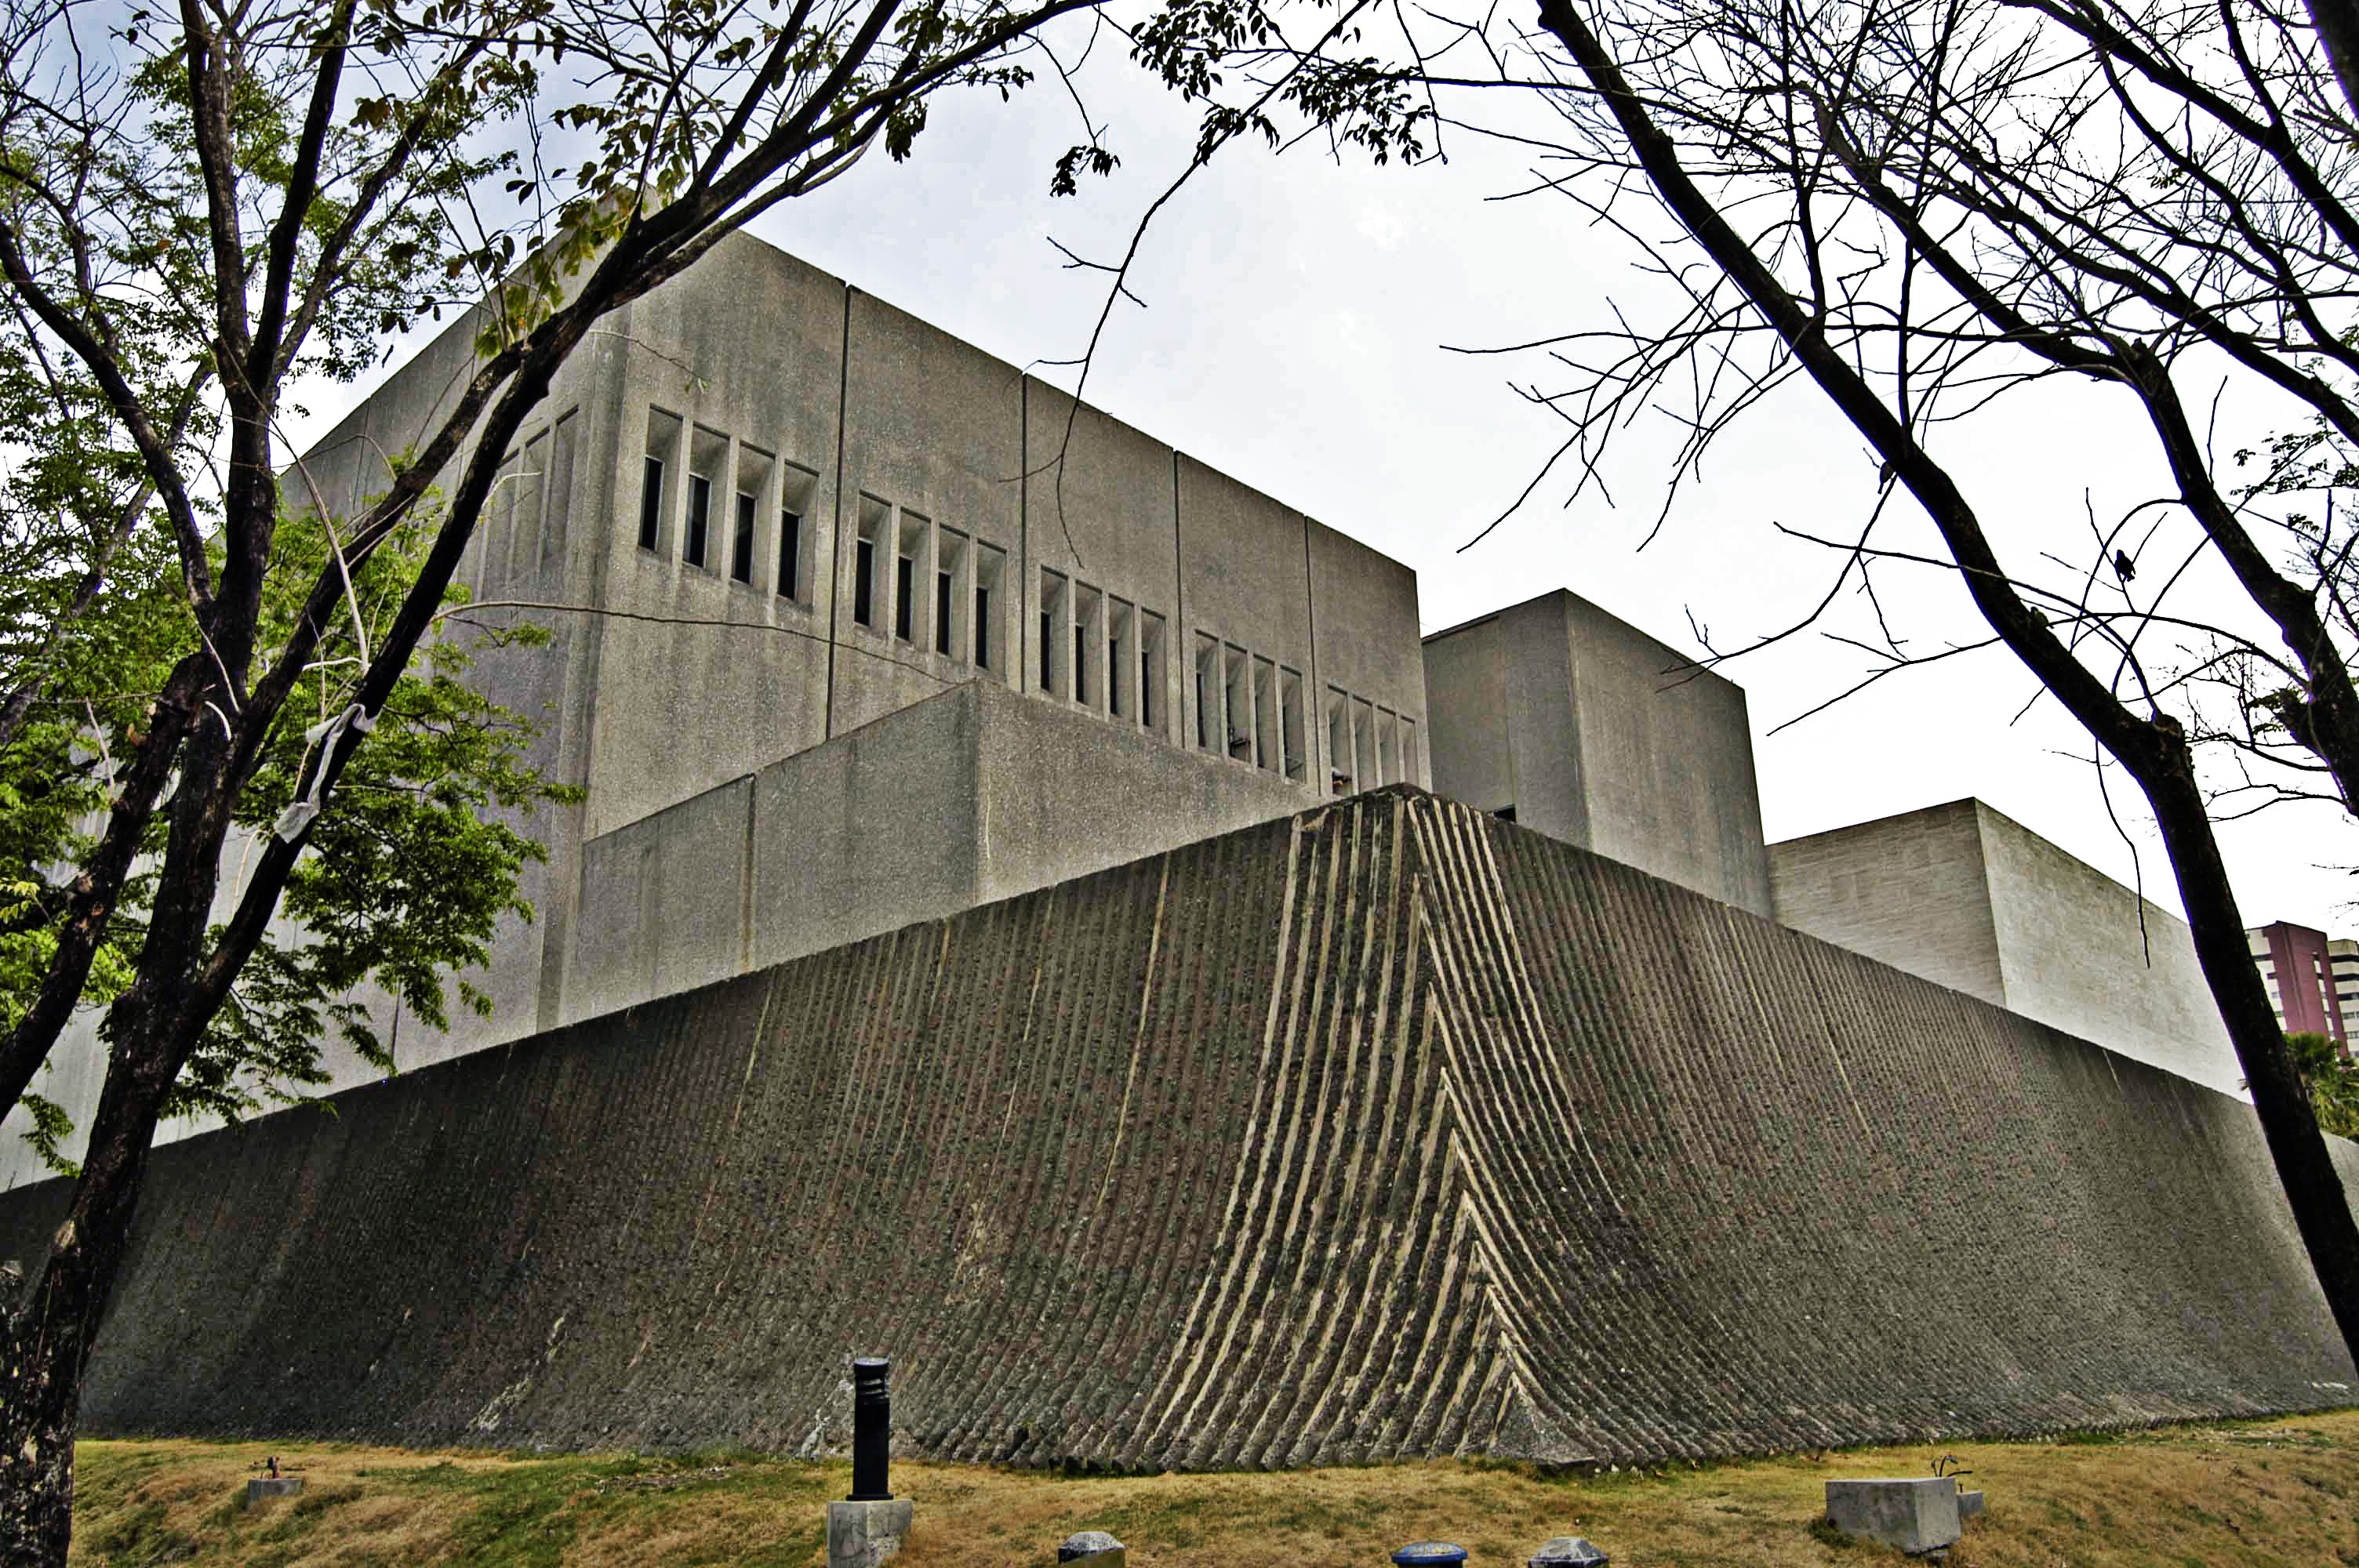
architecture, structure, building, old, wall, stone, monument, landmark, facade, concrete, memorial, center, tourist attraction, philippines, cultural, drab, urban area